Horace Walpole

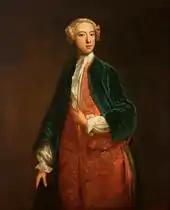
Walpole by Jonathan Richardson, 1735.

Walpole was born in London, the youngest son of British Prime Minister Sir Robert Walpole and his wife, Catherine. Like his father, he received early education in Bexley; in part under Edward Weston. He was also educated at Eton College and King's College, Cambridge.